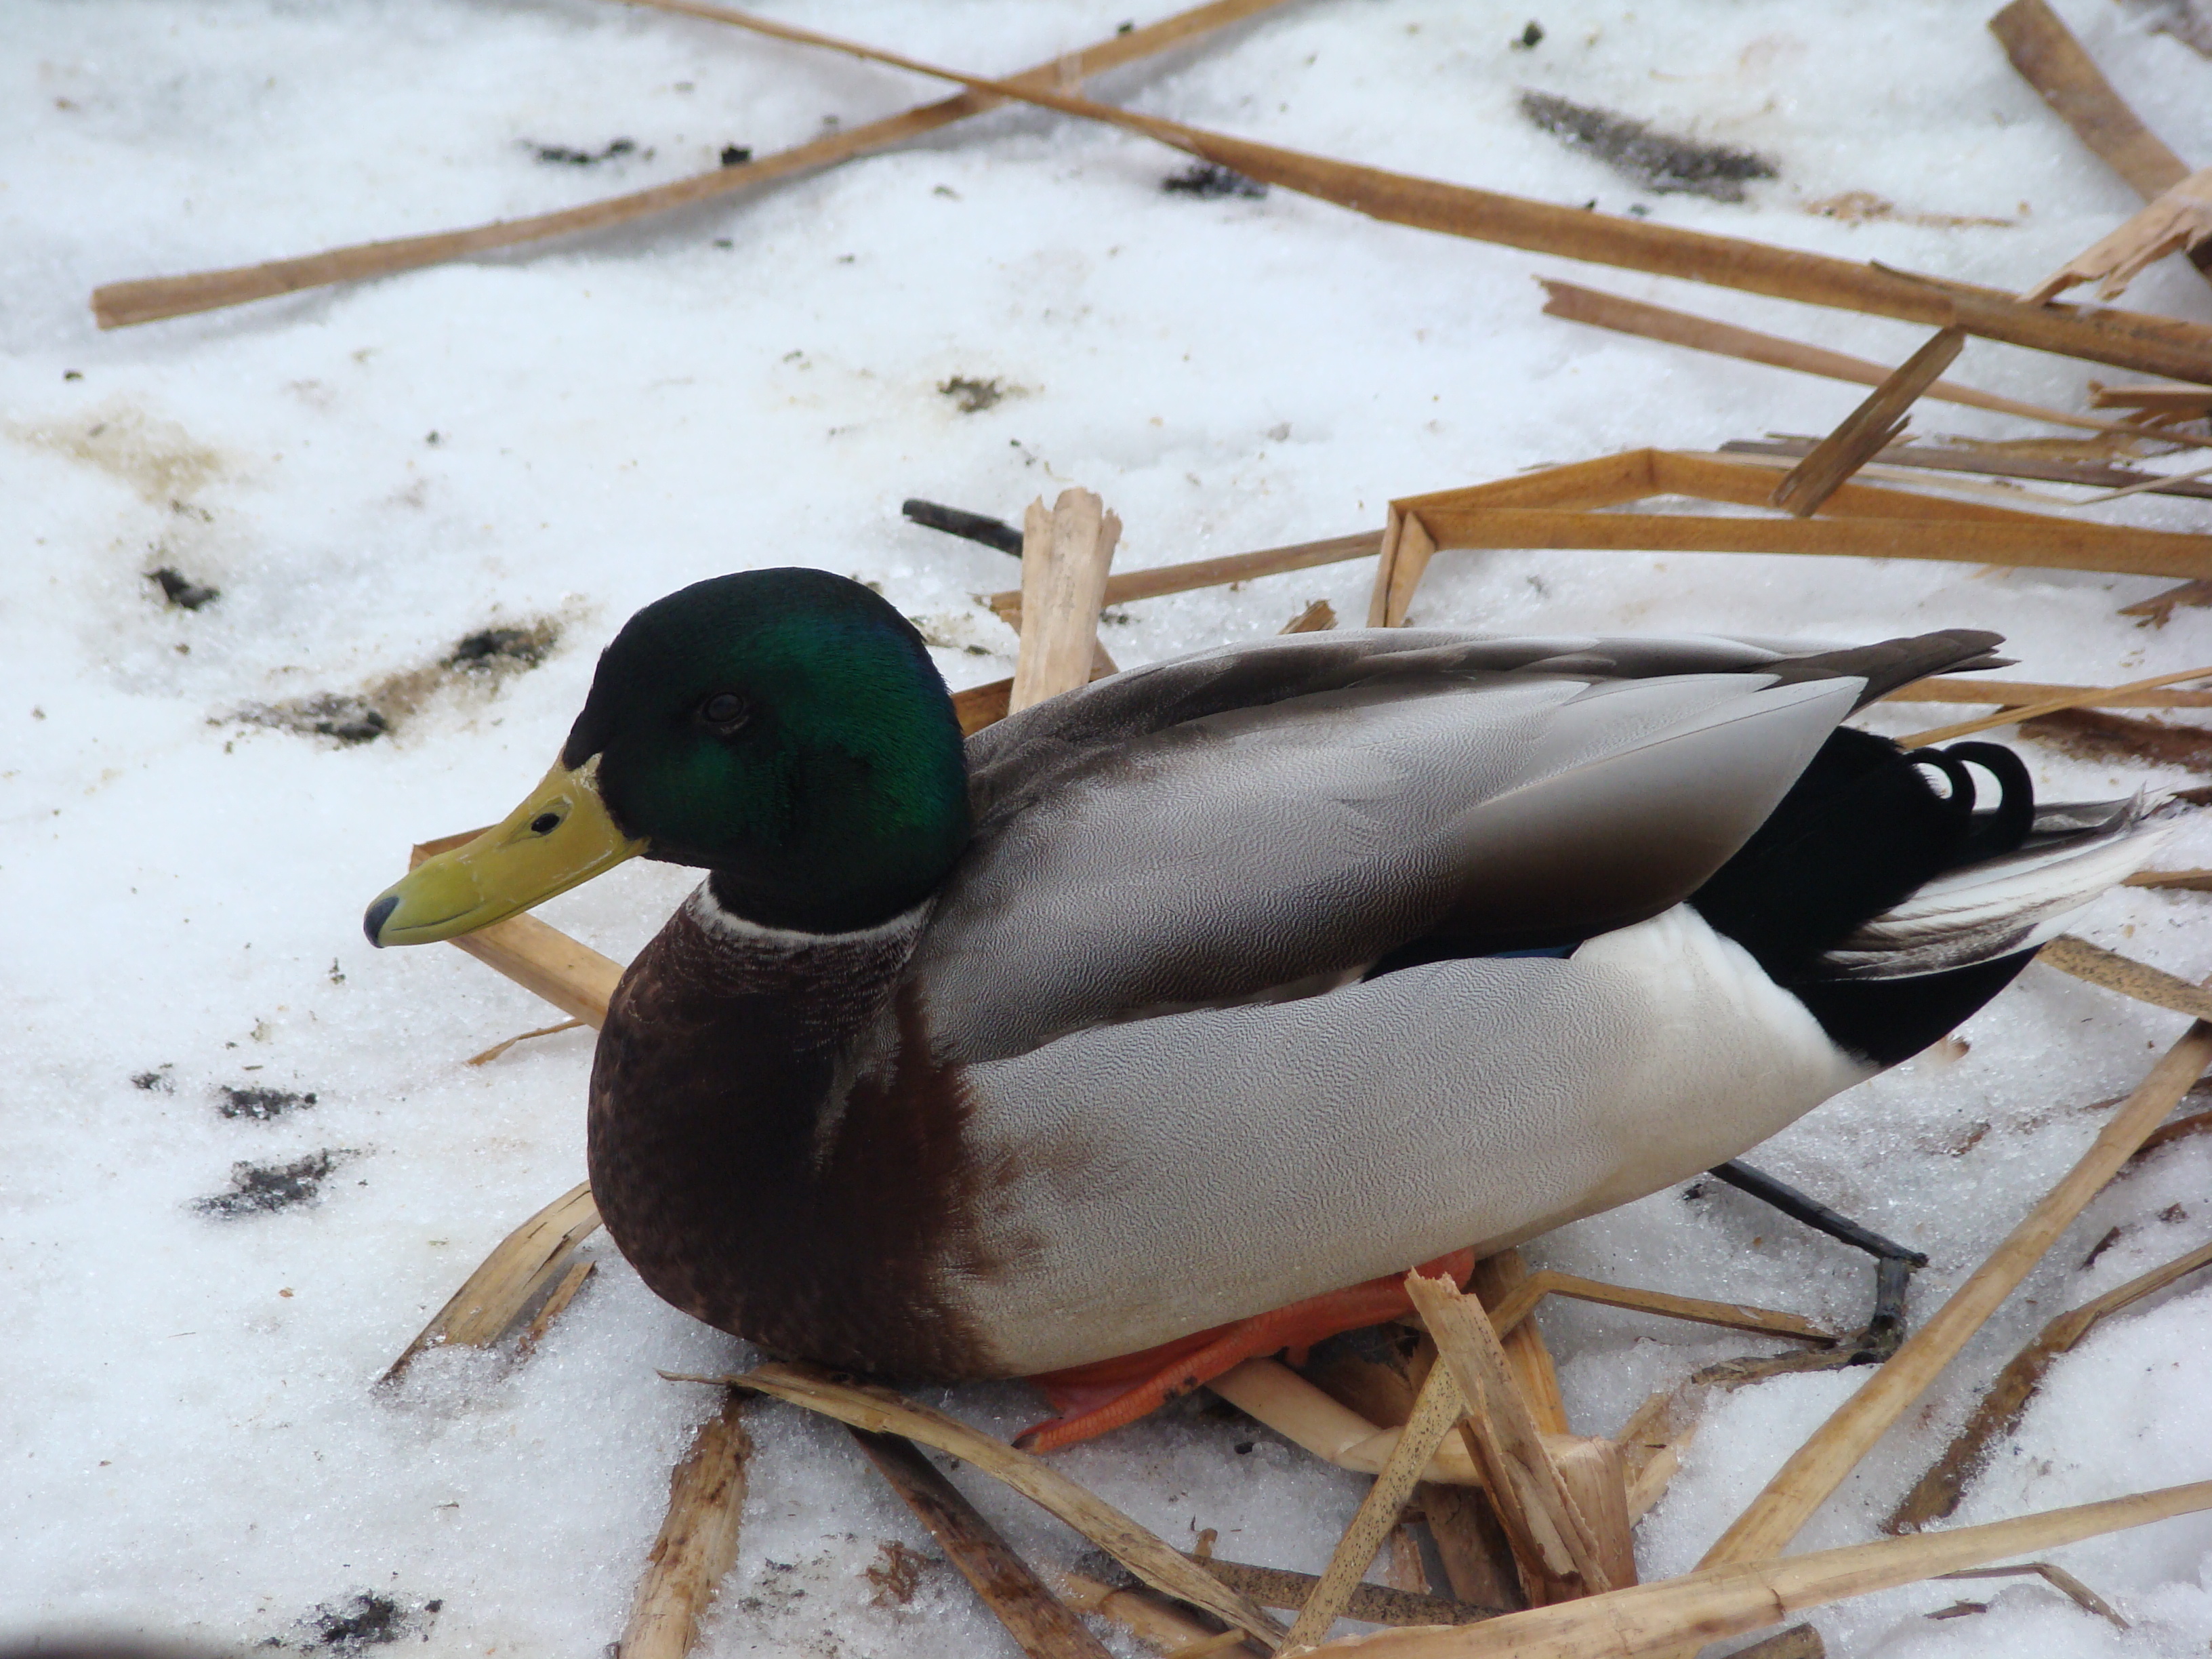
nature, bird, wildlife, beak, fauna, poultry, birds, duck, vertebrate, sony, waterfowl, water bird, mallard, canard, mywinners, fabulous, dsc, h9, rubyphotographer, aplusphoto, dsch9, ducks geese and swans